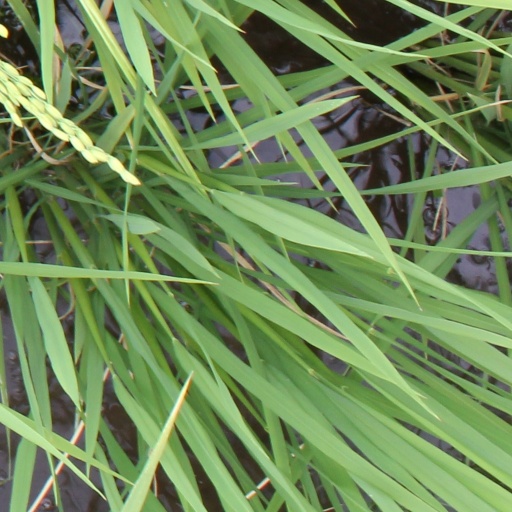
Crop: rice